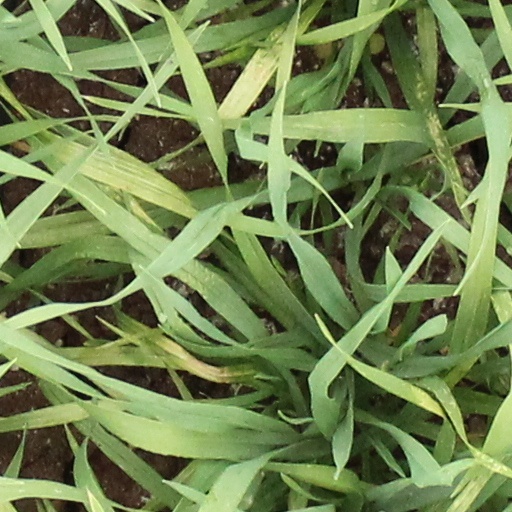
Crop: wheat